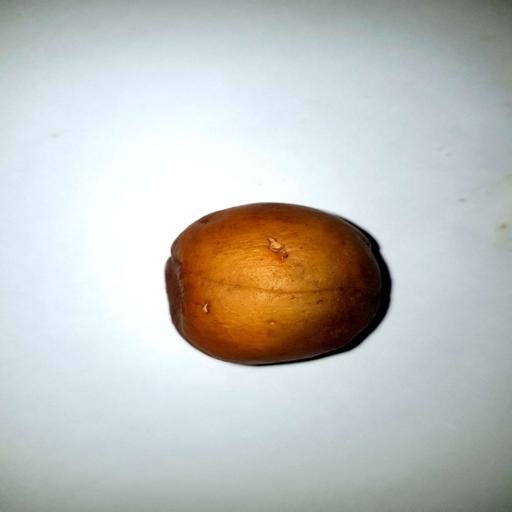
Label: bruised